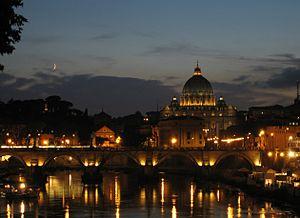
Le Latium, ou Lazio en italien, est une région d'Italie centrale. Incluant la capitale, Rome, il s'agit de la deuxième région la plus peuplée d'Italie, après la Lombardie, avec près de six millions d'habitants. Il est bordé au nord-ouest par la Toscane, au nord par l'Ombrie, au nord-est par les Marches, à l'est par les Abruzzes et le Molise, ainsi qu'au sud-est par la Campanie. À l'ouest, la région est baignée par la mer Tyrrhénienne. La petite enclave du Vatican se trouve dans le Latium.